Paul Rosbaud

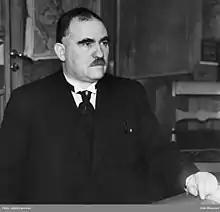
Professor Victor Goldschmidt, the founder of modern geochemistry, was one of Rosbaud's contacts in Oslo. Goldschmidt was of Jewish and Bohemian background and in 1942 narrowly escaped deportation to Auschwitz.

Before the outbreak of war, Rosbaud hurried into print Otto Hahn's work on nuclear fission in the German science journal "Naturwissenschaften" in January 1939. Rosbaud realized the vast destructive potential of what Hahn, Strassmann and Meitner had discovered, and he was acutely aware that the fundamental research had been done in Germany. He wanted the rest of the world to be aware of the significance of the work at least as soon as the Nazi planners did. By rushing Hahn's manuscript into print he was able to alert the physics community worldwide.